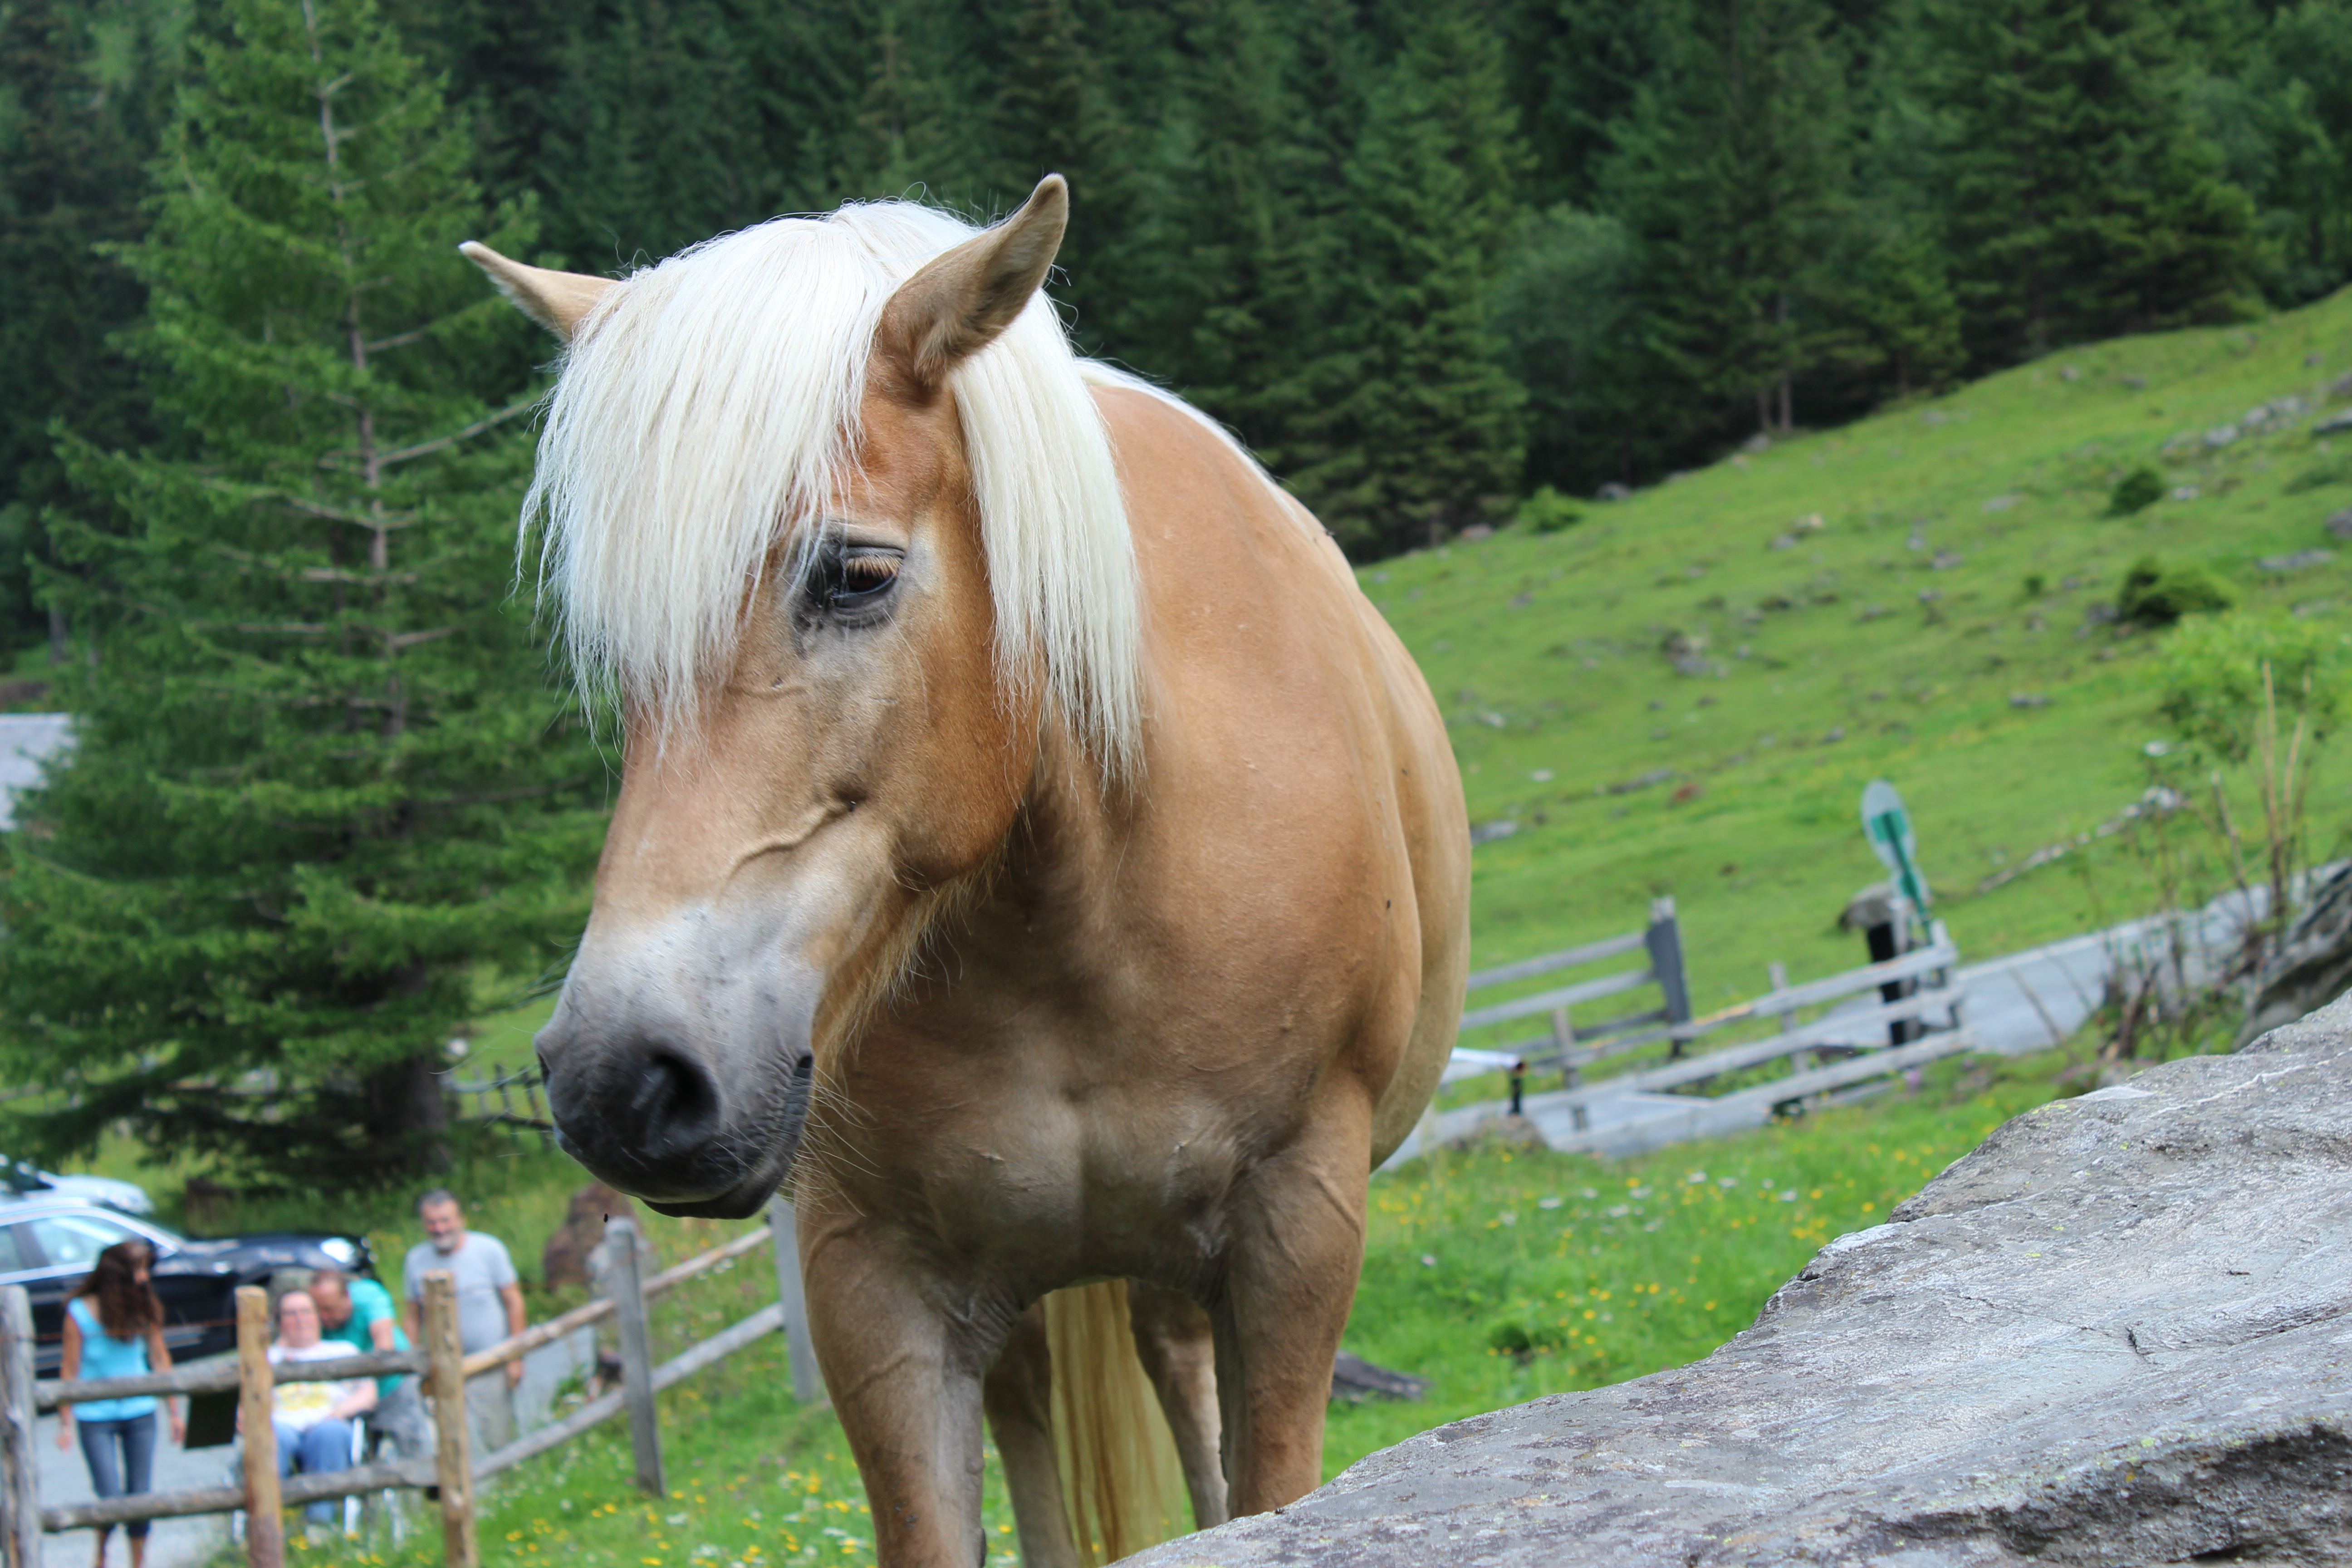
pasture, grazing, horse, mammal, stallion, mane, fauna, mare, attention, horse head, friendly, pferdeportrait, equestrianism, pack animal, eventing, haflinger, trail riding, horse like mammal, mustang horse